Fuji Five Lakes

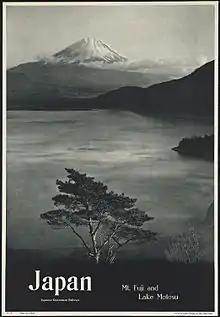
1930s travel poster depicting Lake Motosu.

The five lakes are located in an arc around the northern half of Mount Fuji. In ancient times, lava flow from a volcanic eruption of Mount Fuji spread across the area, damming up rivers and resulting in the formation of these lakes. They are all considered excellent tourist attractions and fishing spots.